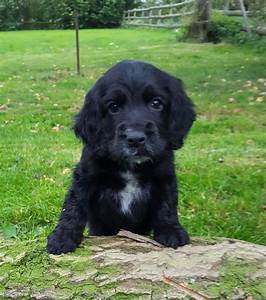
Label: cane